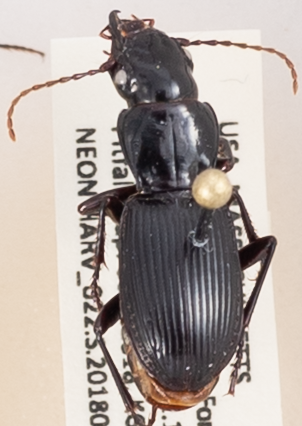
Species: Pterostichus rostratus
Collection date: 2018-07-03 04:00:00
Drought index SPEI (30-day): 0.2
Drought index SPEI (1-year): -0.172
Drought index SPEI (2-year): -0.446